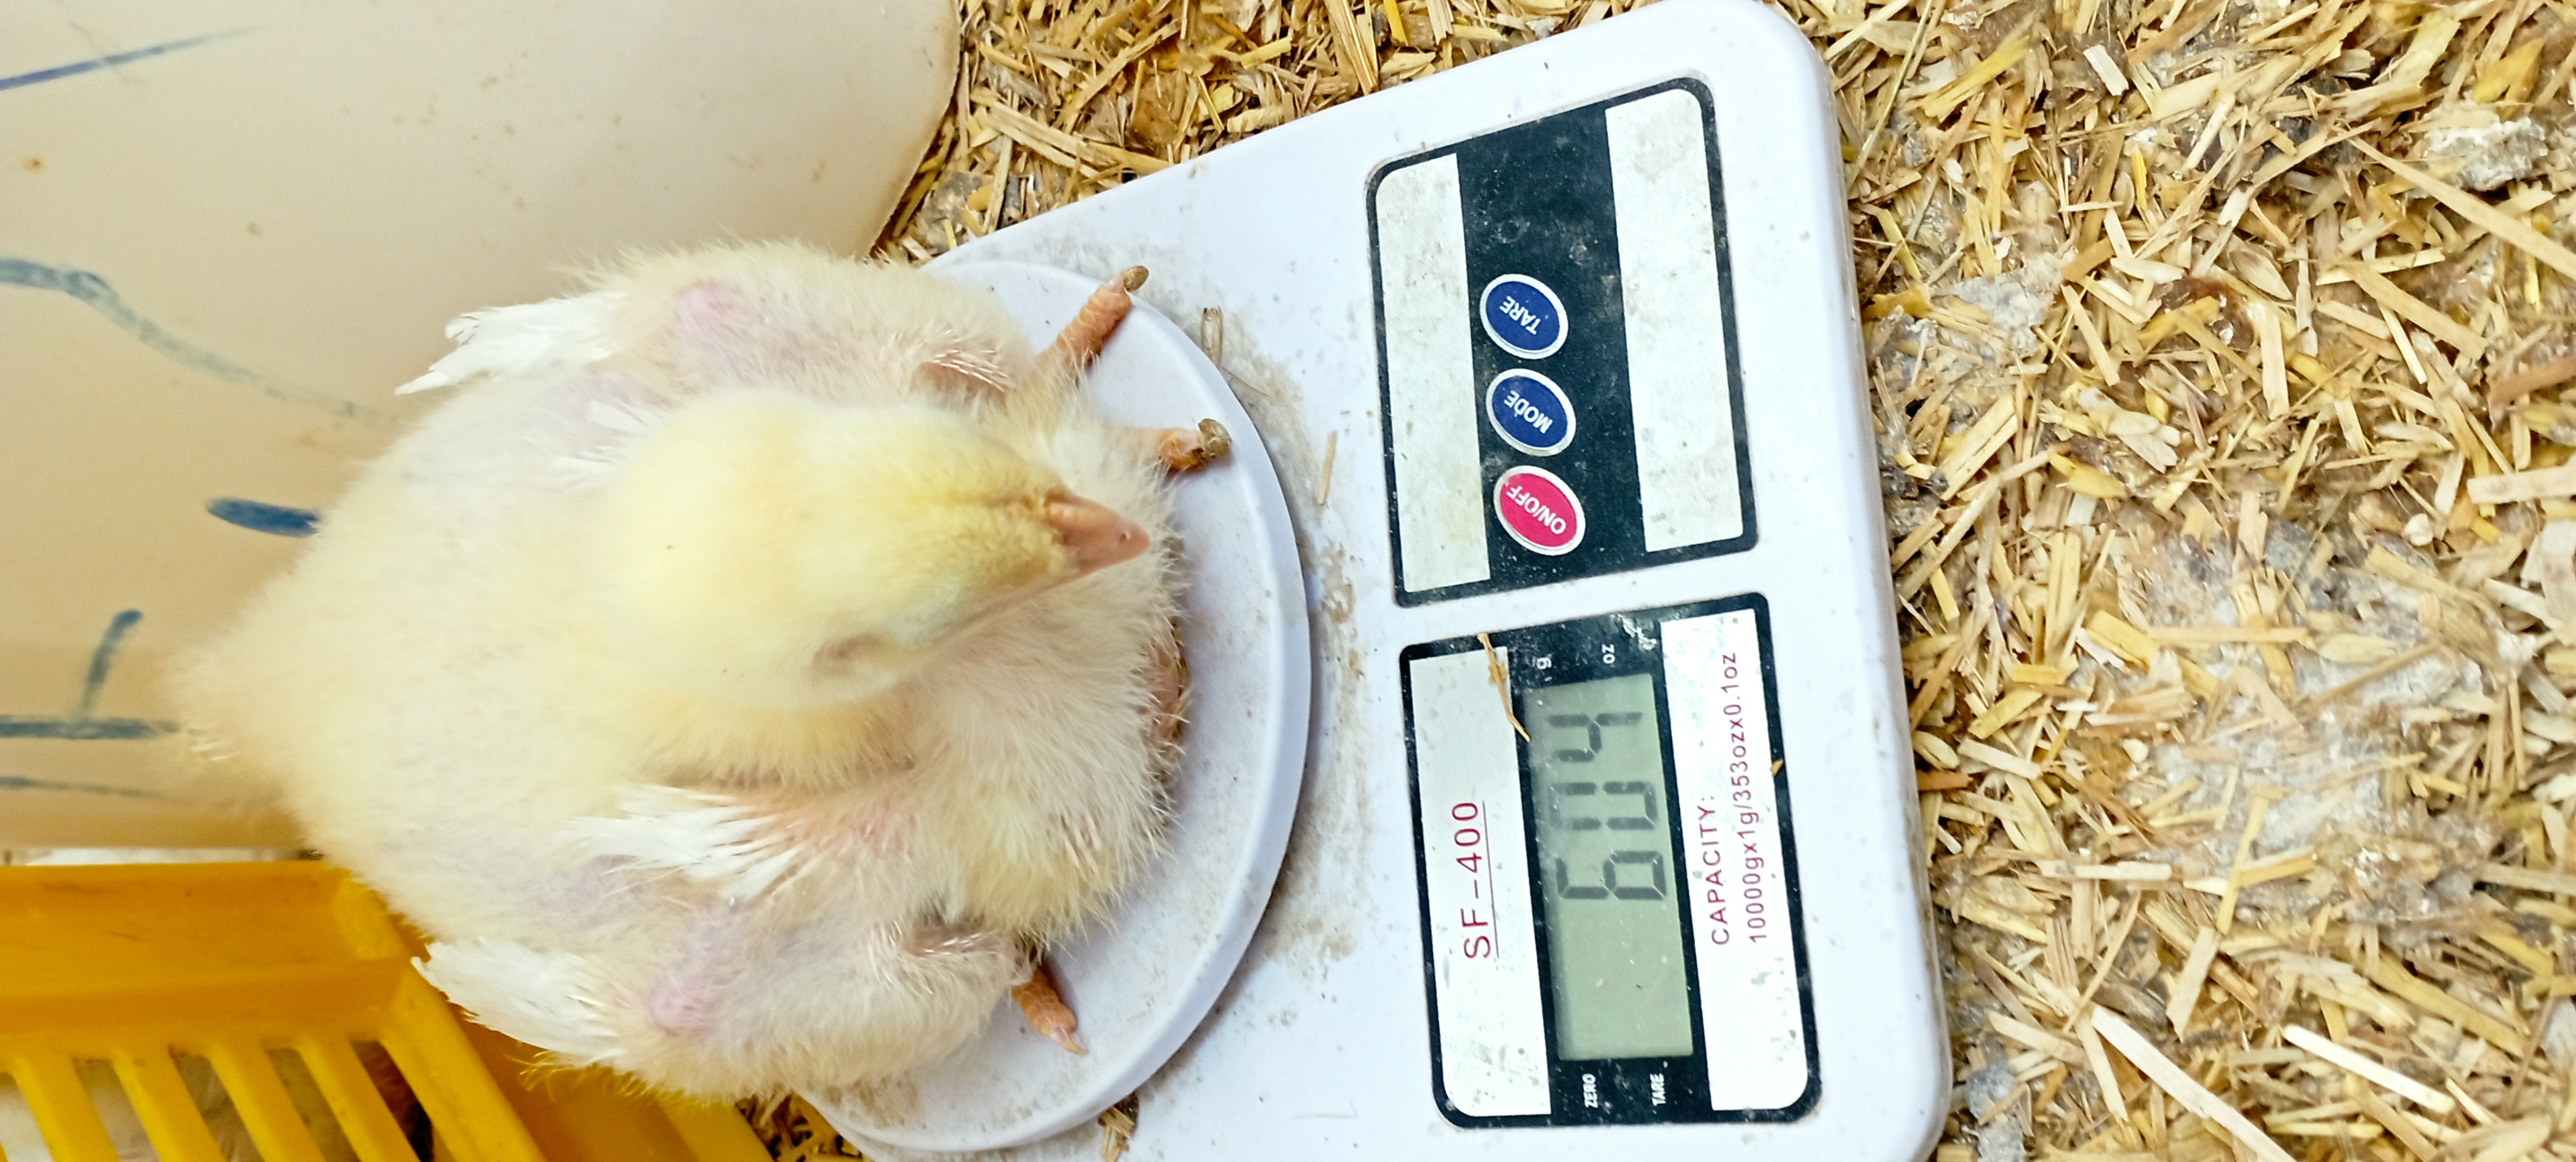
Weight: 601 g